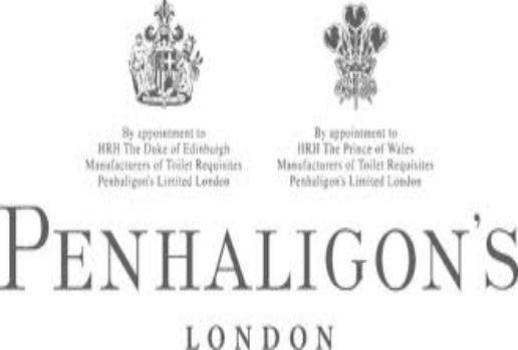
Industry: Necessities